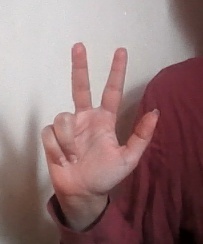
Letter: al